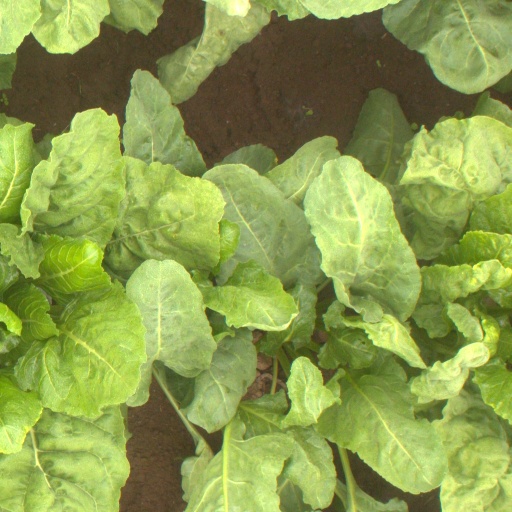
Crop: sugar beet